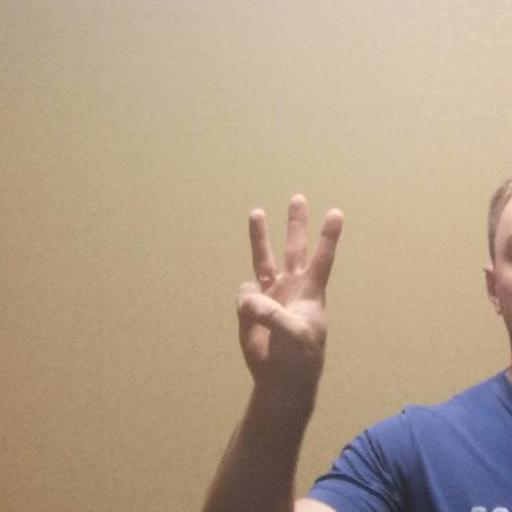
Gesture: three